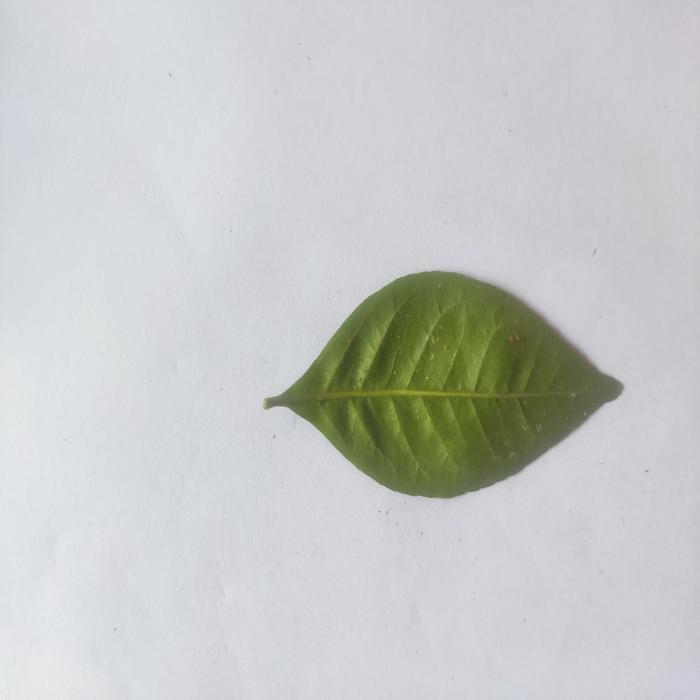
Crop: Aegle Marmelos
Leaf condition: Healthy_Leaf